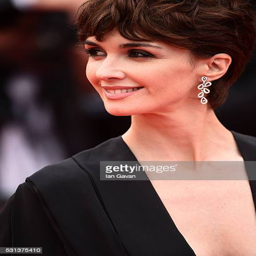
actor attends premiere during festival at festivals